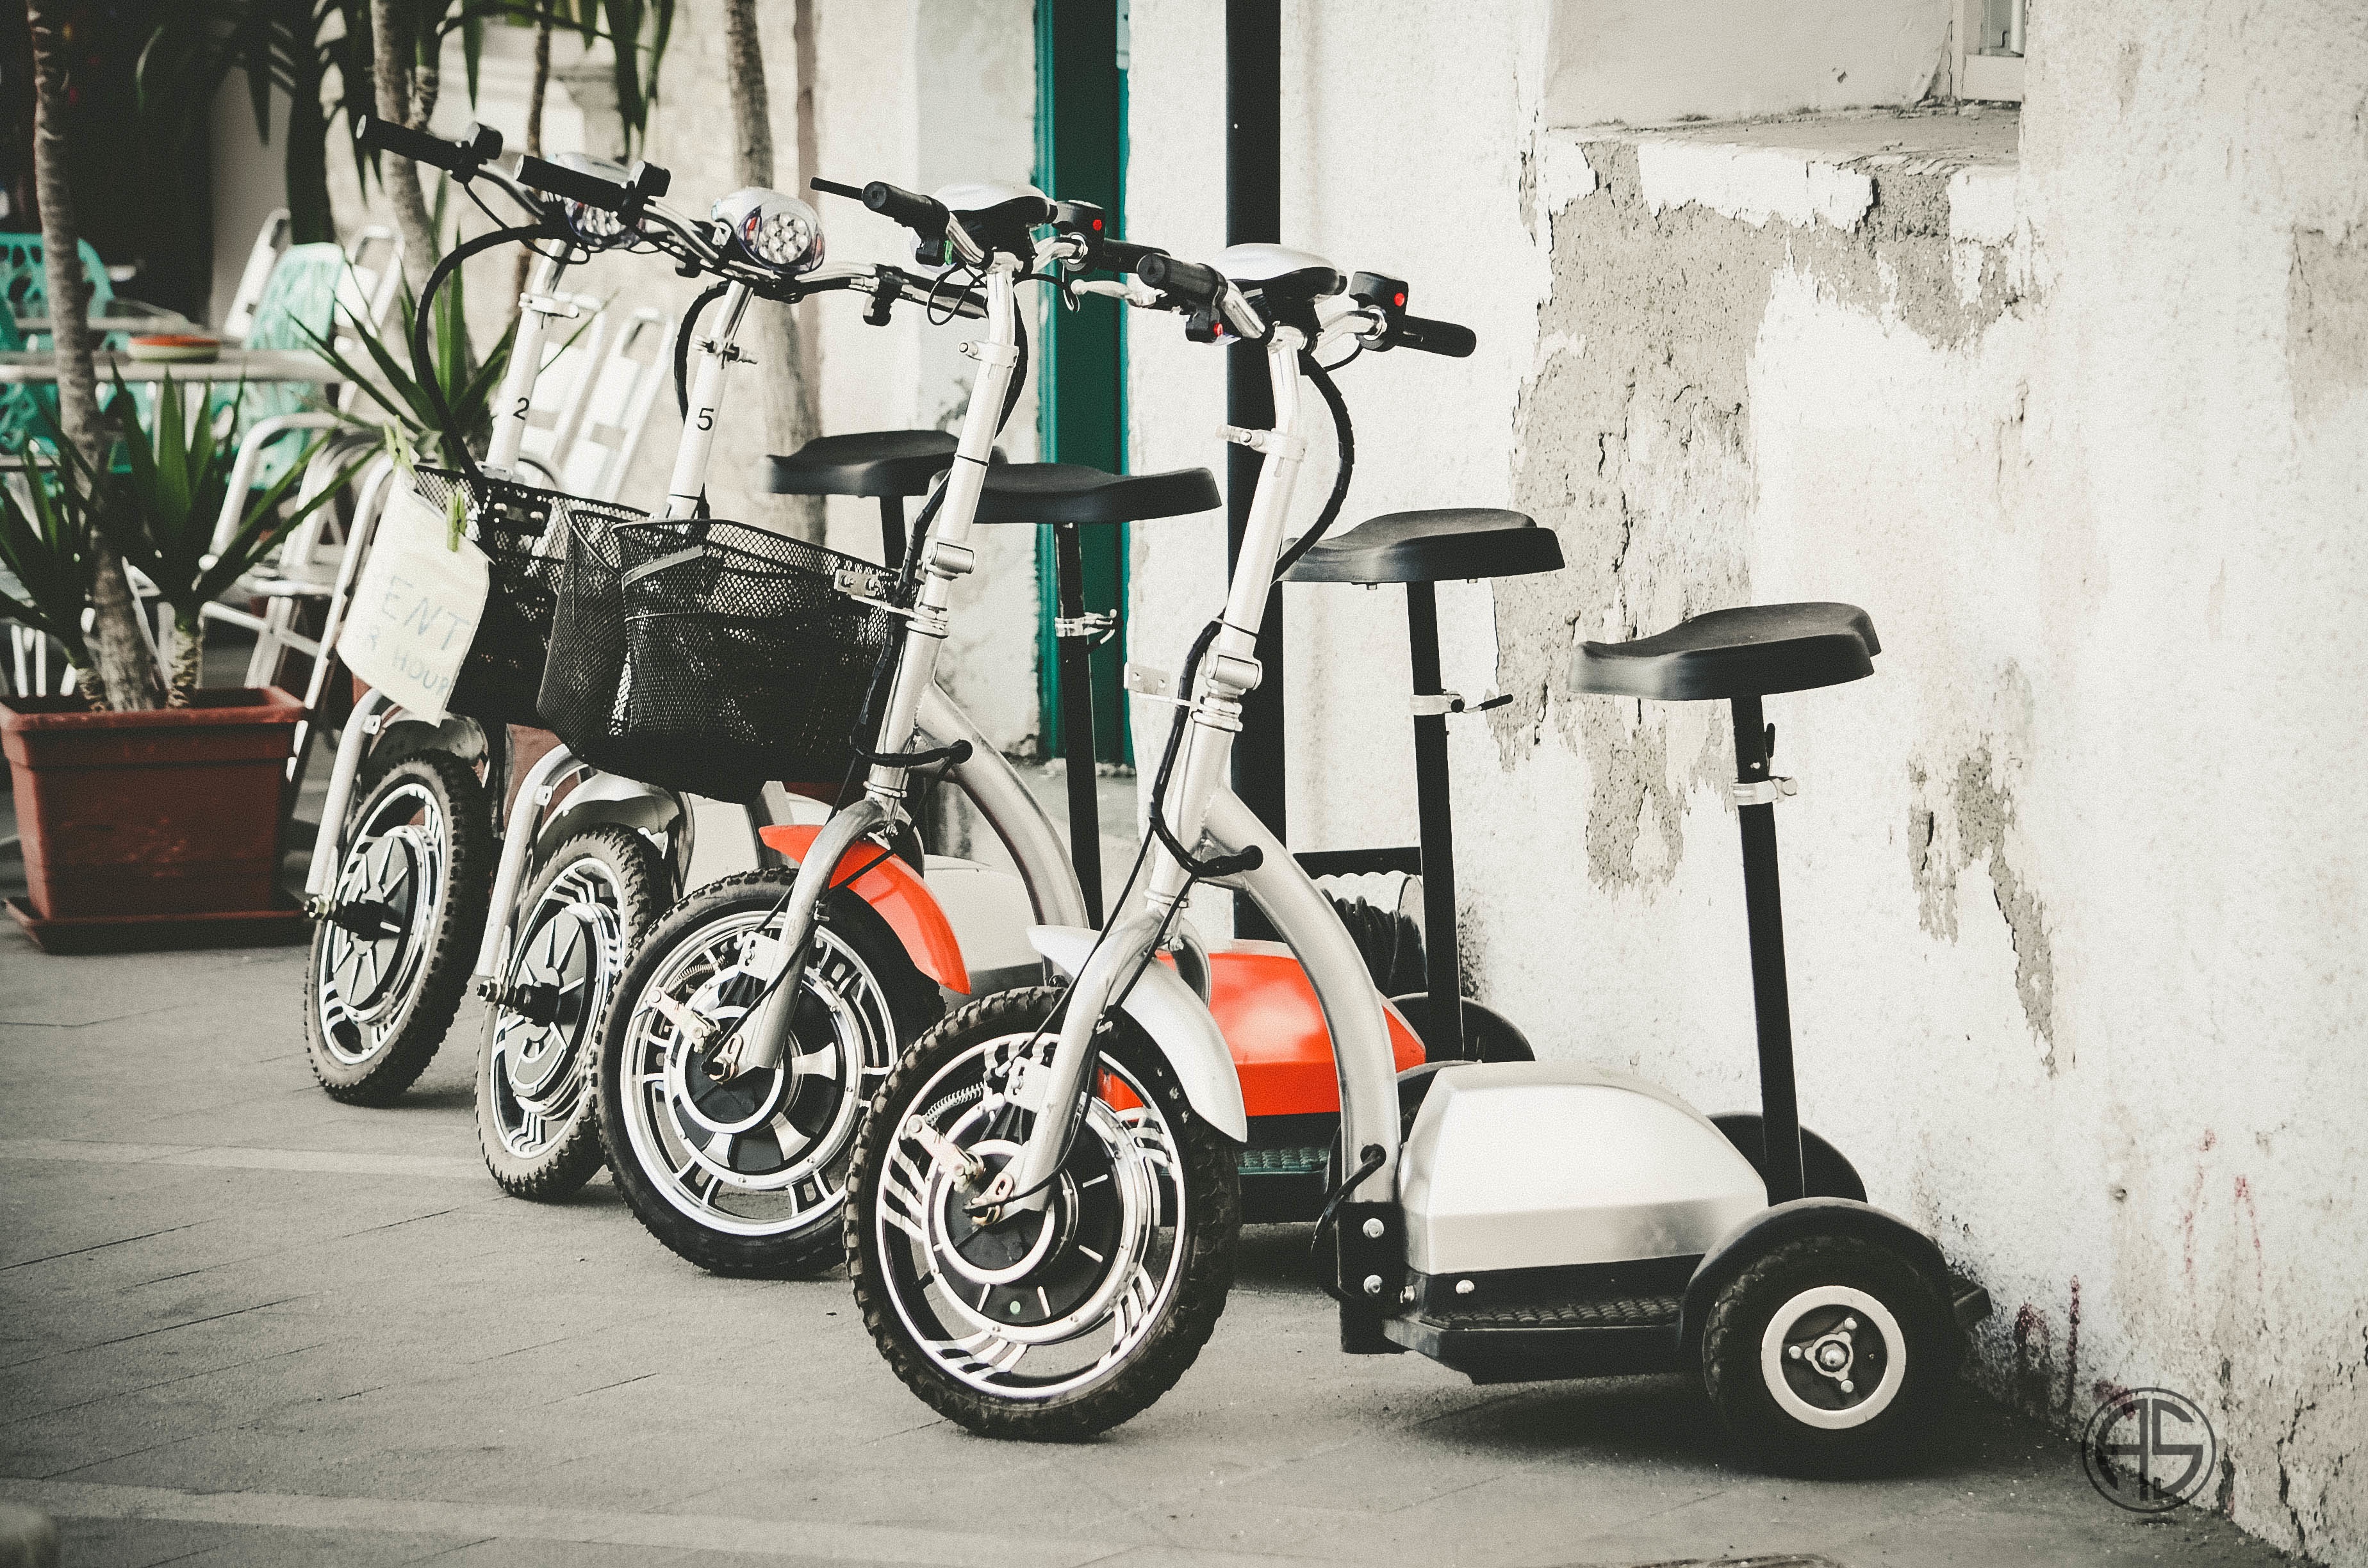
bicycle, vehicle, product, scooter